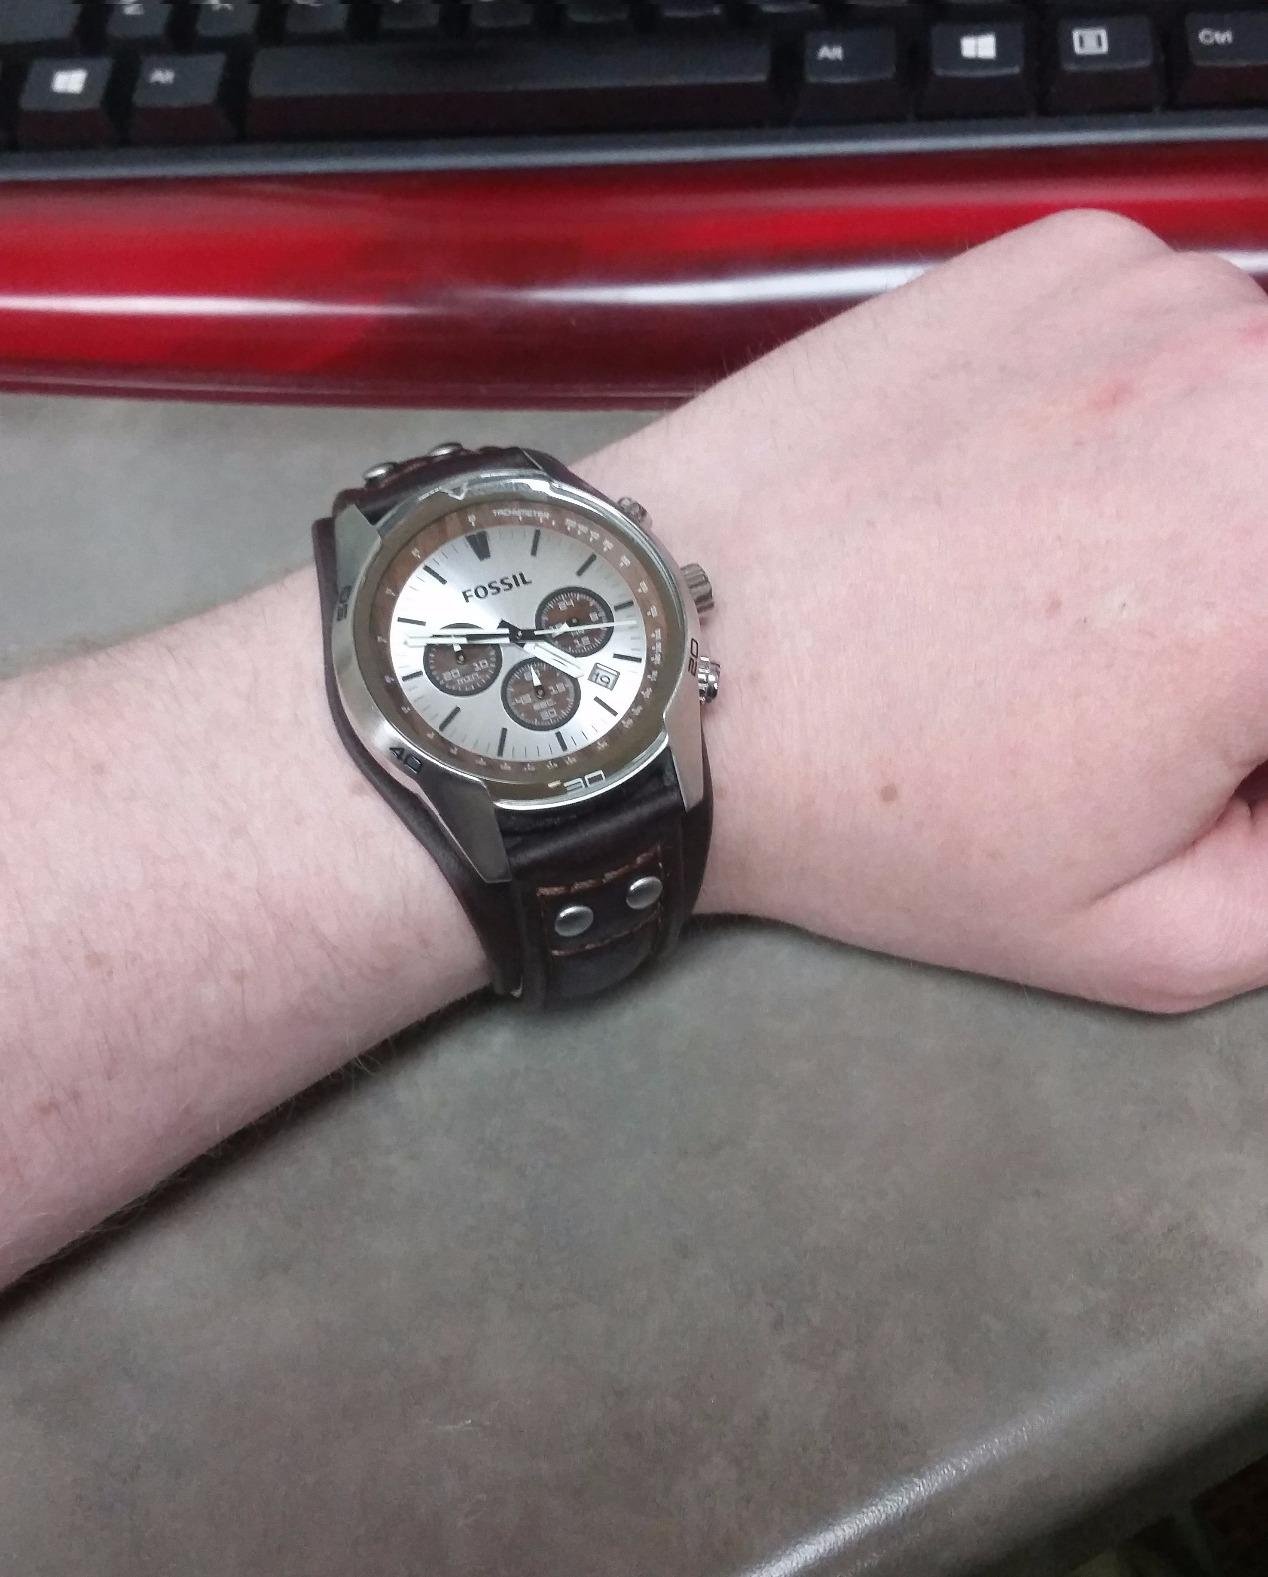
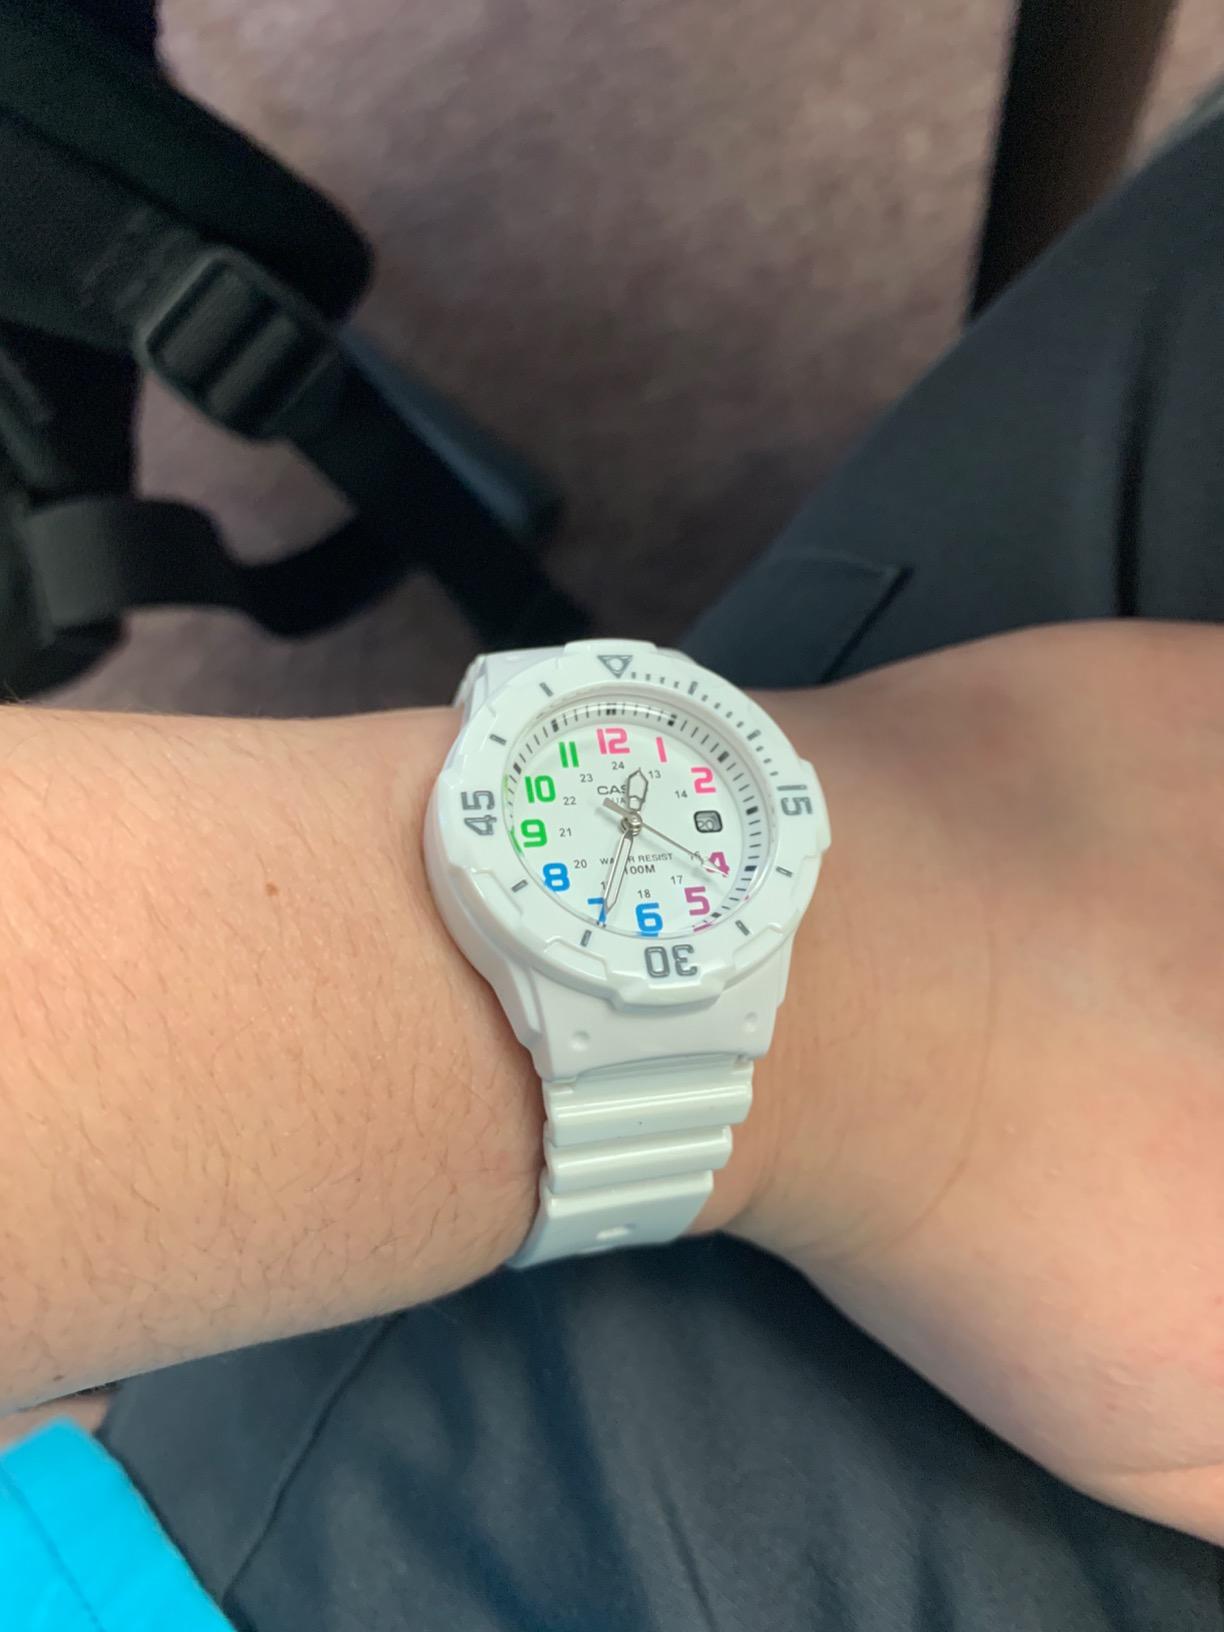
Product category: accessories_watch
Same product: no